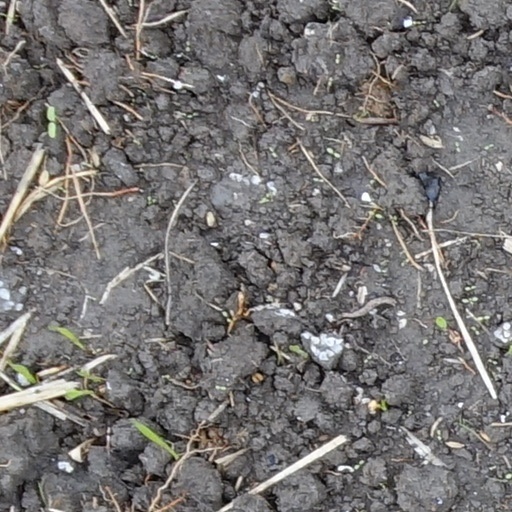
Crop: wheat